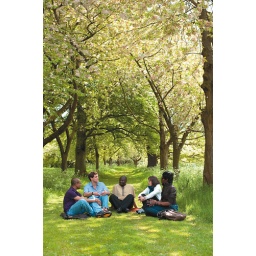
Group of postgraduate students sitting and talking under trees near Millennium Garden